Henry E. Nichols

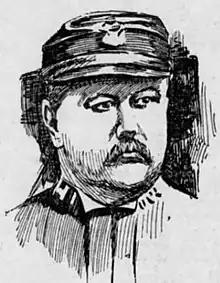
"Philadelphia Times", June 12, 1899

Nichols is the namesake for the specific epithet of the blackeye goby ("Rhinogobiops nicholsii"). He collected the specimen and captained the ship during the voyage.